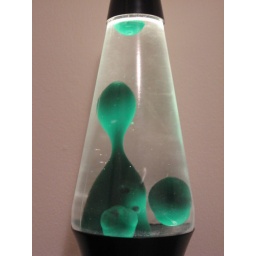
I went to my parents' house today and rediscovered my lava lamp in my old bedroom. Good, silly fun.